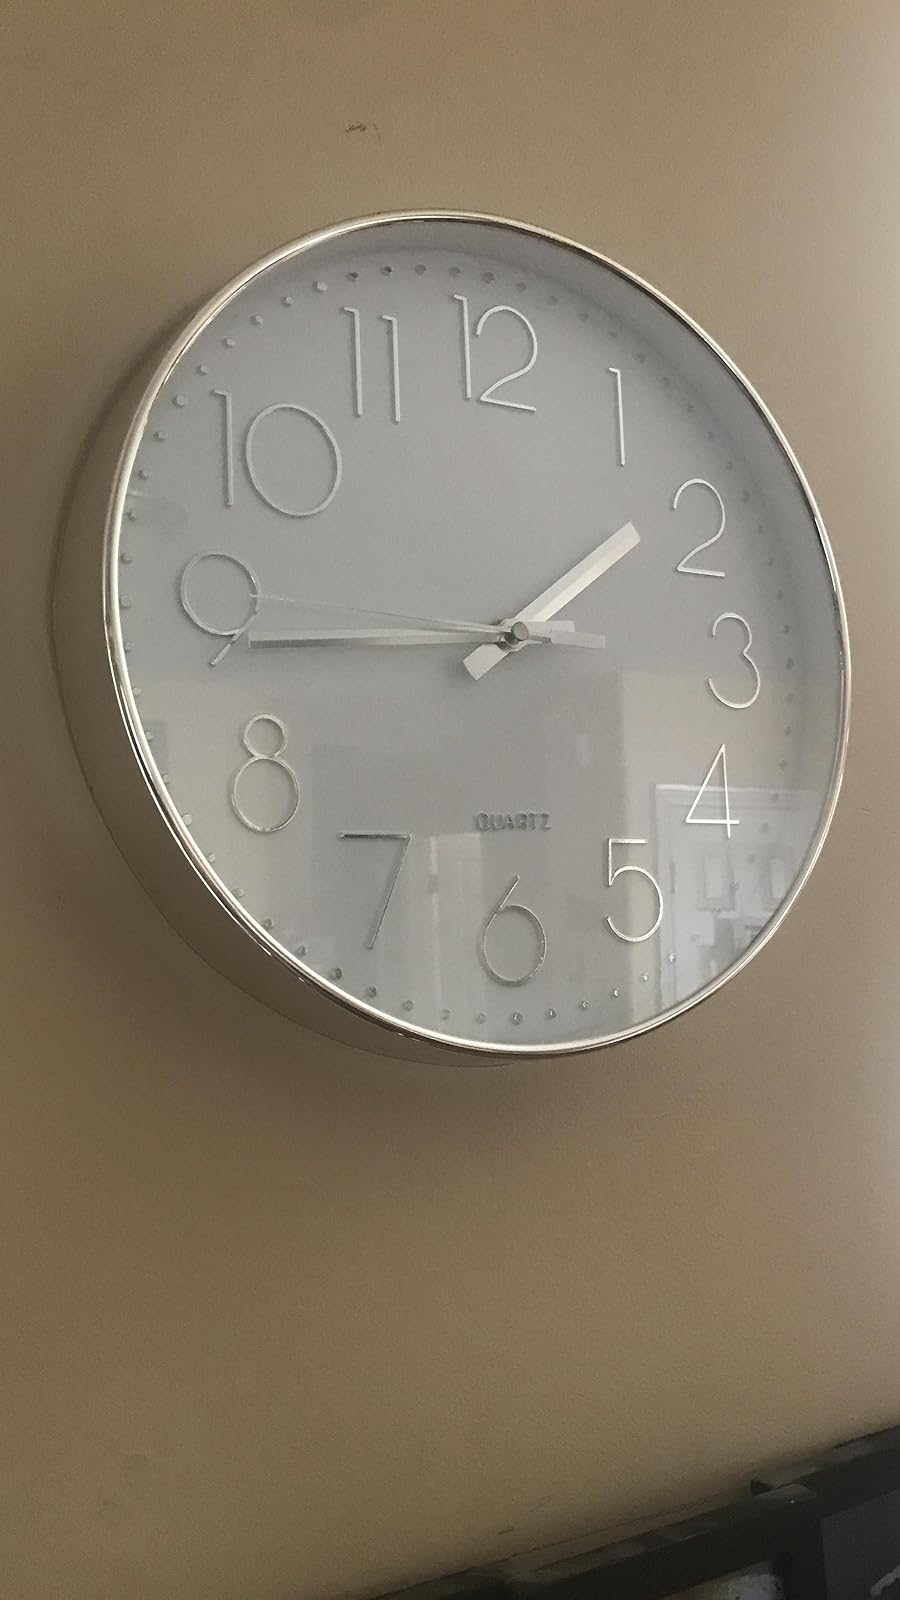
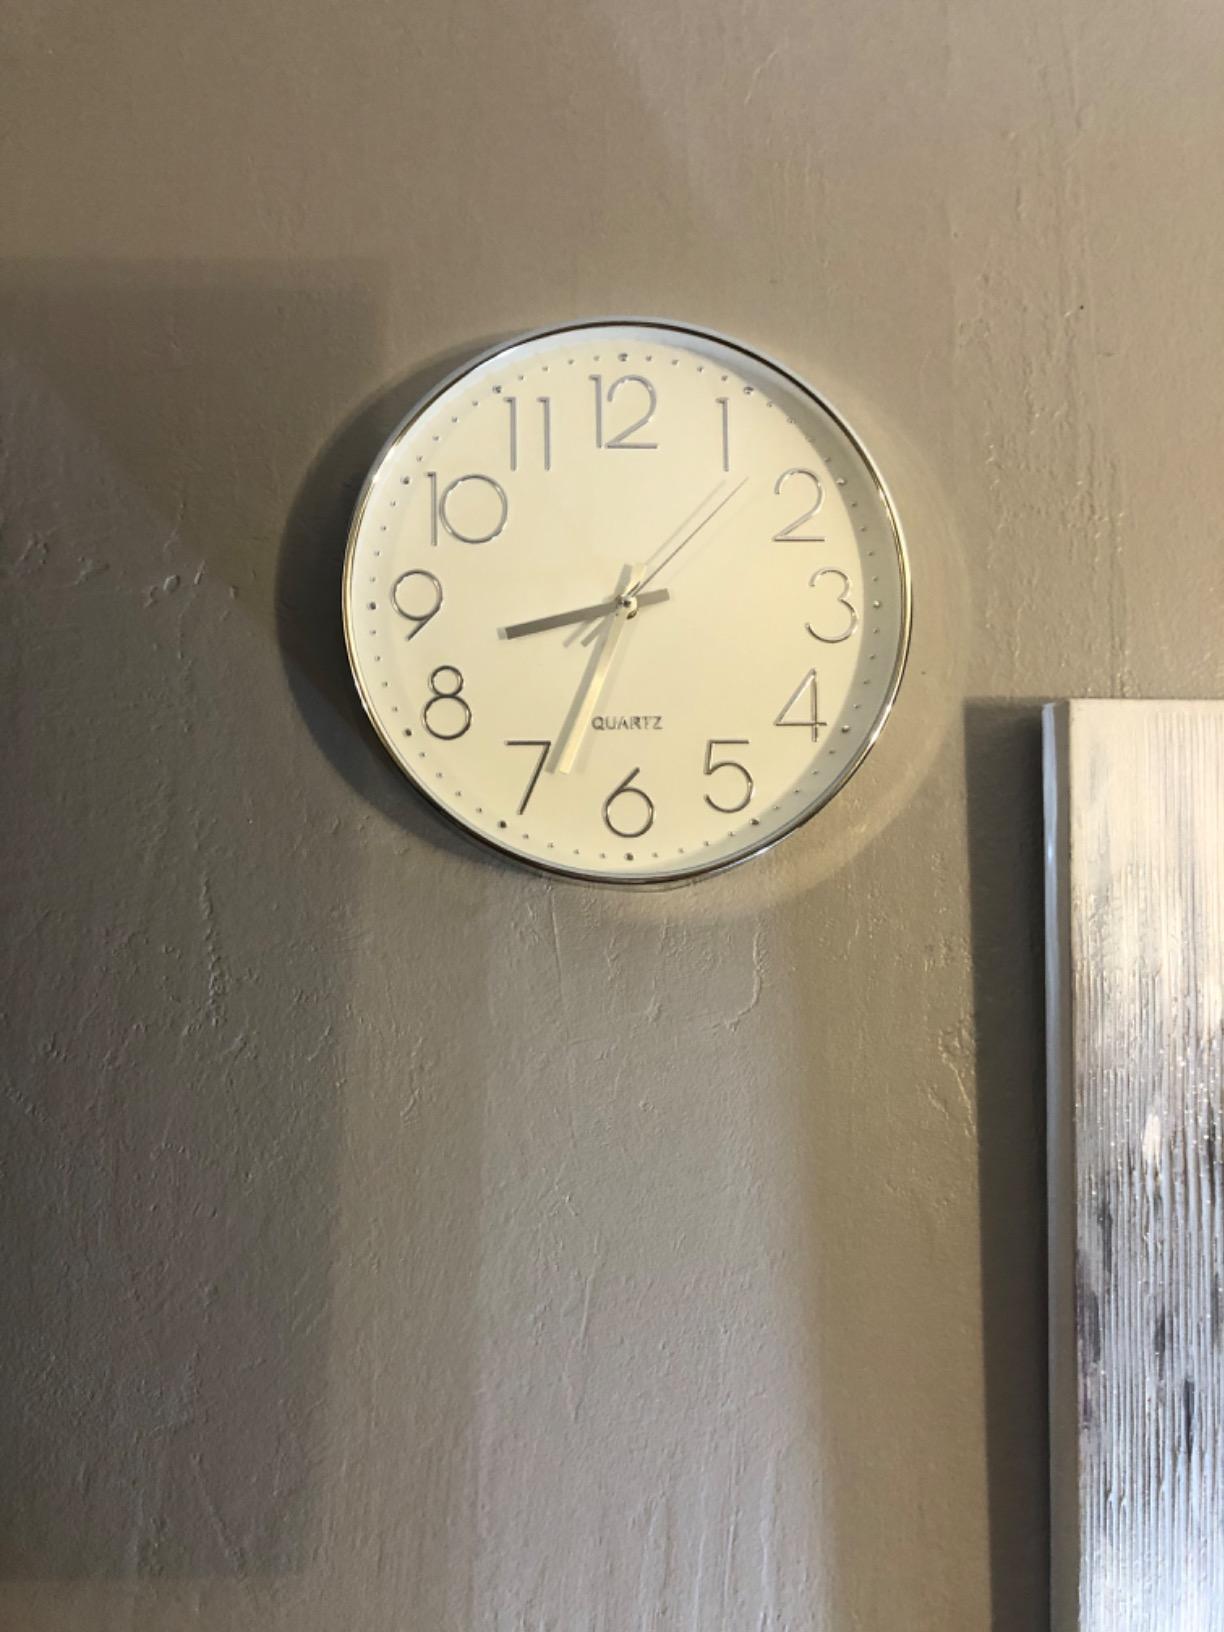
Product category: clock
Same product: yes